Heuriger

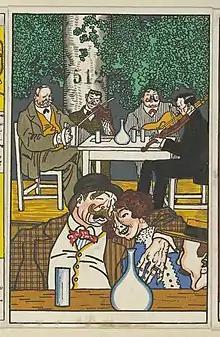
At the Heuriger ("Beim Heurigen") depicting musicians playing for guests, print by Moriz Jung (1911)

Music has traditionally been part of the "Heuriger" ambiance and contributes greatly to its "Gemütlichkeit". When present today it is typically provided by a pair of "Heurigensänger" who serenade from table to table for tips. Playing a guitar and accordion, they take requests for songs from their repertoire of "Wienerlieder" and Schrammelmusik.